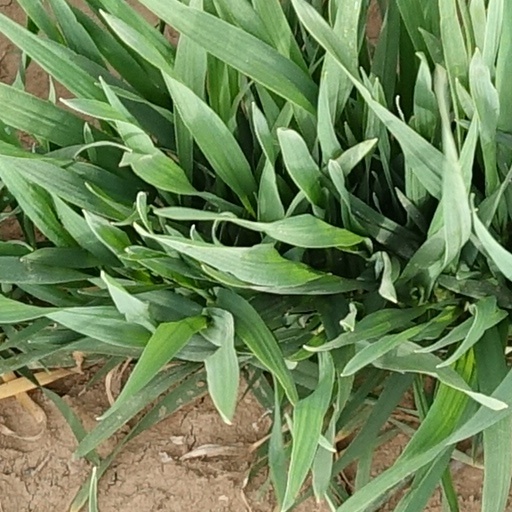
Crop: wheat